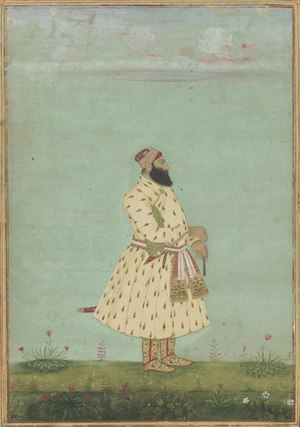
Safdarjungs mausolæum
Safdar Jung.
"Safdarjungs mausoleum er en begravelseshave med et marmor-mausoleum, der ligger i New Delhi, Indien. Det blev bygget i 1754 i stilen fra det sene mughalemperie og er blevet beskrevet som ""det sidste glimt af lys fra mughalarkitekturens lampe"". Bygningens øverste etage huser Archaeological Survey of India, en organisation under Indiens kulturministerium, der varetager og holder opsyn med arkæologiske aktiviteter i Indien. Man får adgang til haven, der er holdt i Mughal have-stilen influeret af Persisk have-stilen, gennem en udsmykket port. Dennes facade er dekoreret med sindrige gipsudskæringer.